Fockerby

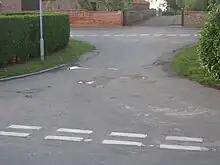
Road joining Fockerby and Garthorpe over the previous course of the River Don

By 1881 the village was a township in the parish of Adlingfleet in the West Riding of Yorkshire, and "on the west bank of the old Don River, which is now filled in and under cultivation". Lords of the manor and principal landowners were the Master and fellows of St Catharine's College, Cambridge. Chief crops grown were flax, potatoes, wheat and beans on an area of . Occupations at the time included a land surveyor, a tailor, a miller, and three farmers, one of whom was a landowner who lived at the Hall and employed a farm bailiff. Fockerby population in 1871 was 88.